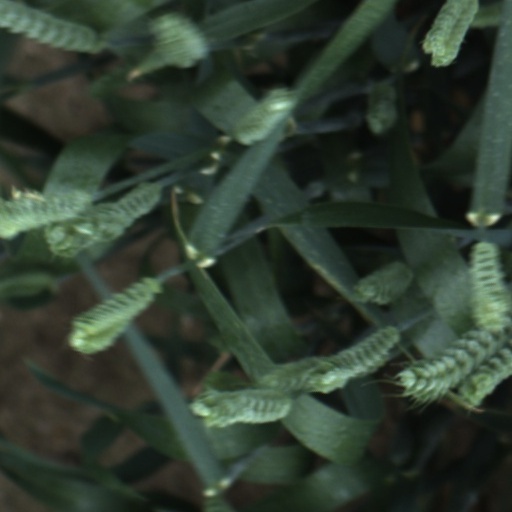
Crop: wheat